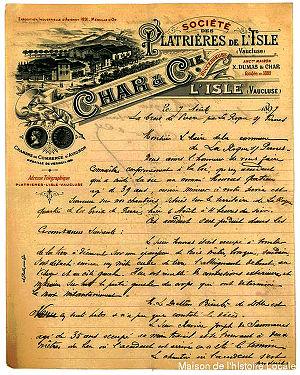
Maison Char à l'Isle-sur-la-Sorgue
René Char, né le 14 juin 1907 à L'Isle-sur-la-Sorgue et mort le 19 février 1988 à Paris, est un poète et résistant français.